River Dore

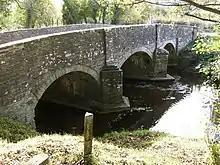
Road bridge over the River Dore at Vowchurch

The River Dore (Welsh: "Afon Aur" lit: 'the river of gold') is a tributary of the River Monnow in Herefordshire, England.